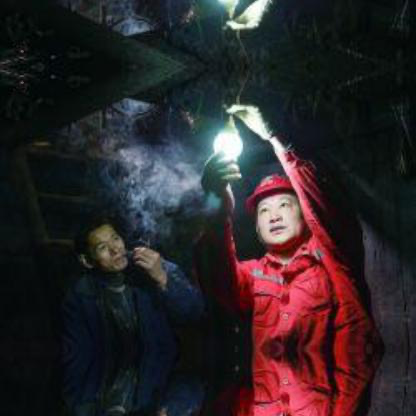
Objects in the image:
label: helmet
label: head